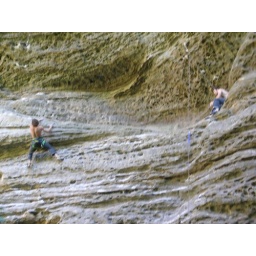
best seat in the house